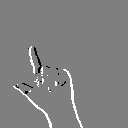
ASL letter: l